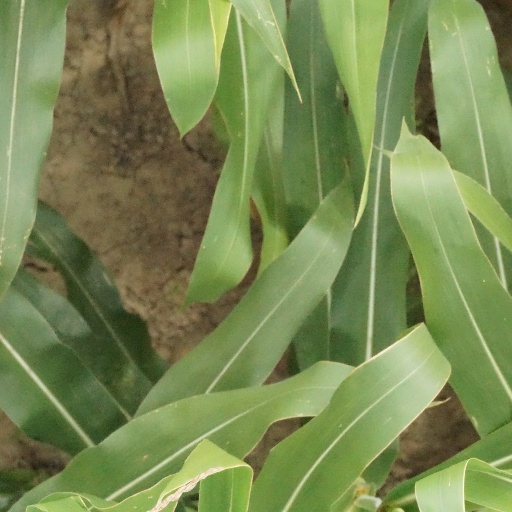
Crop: maize; corn